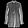
Label: Shirt